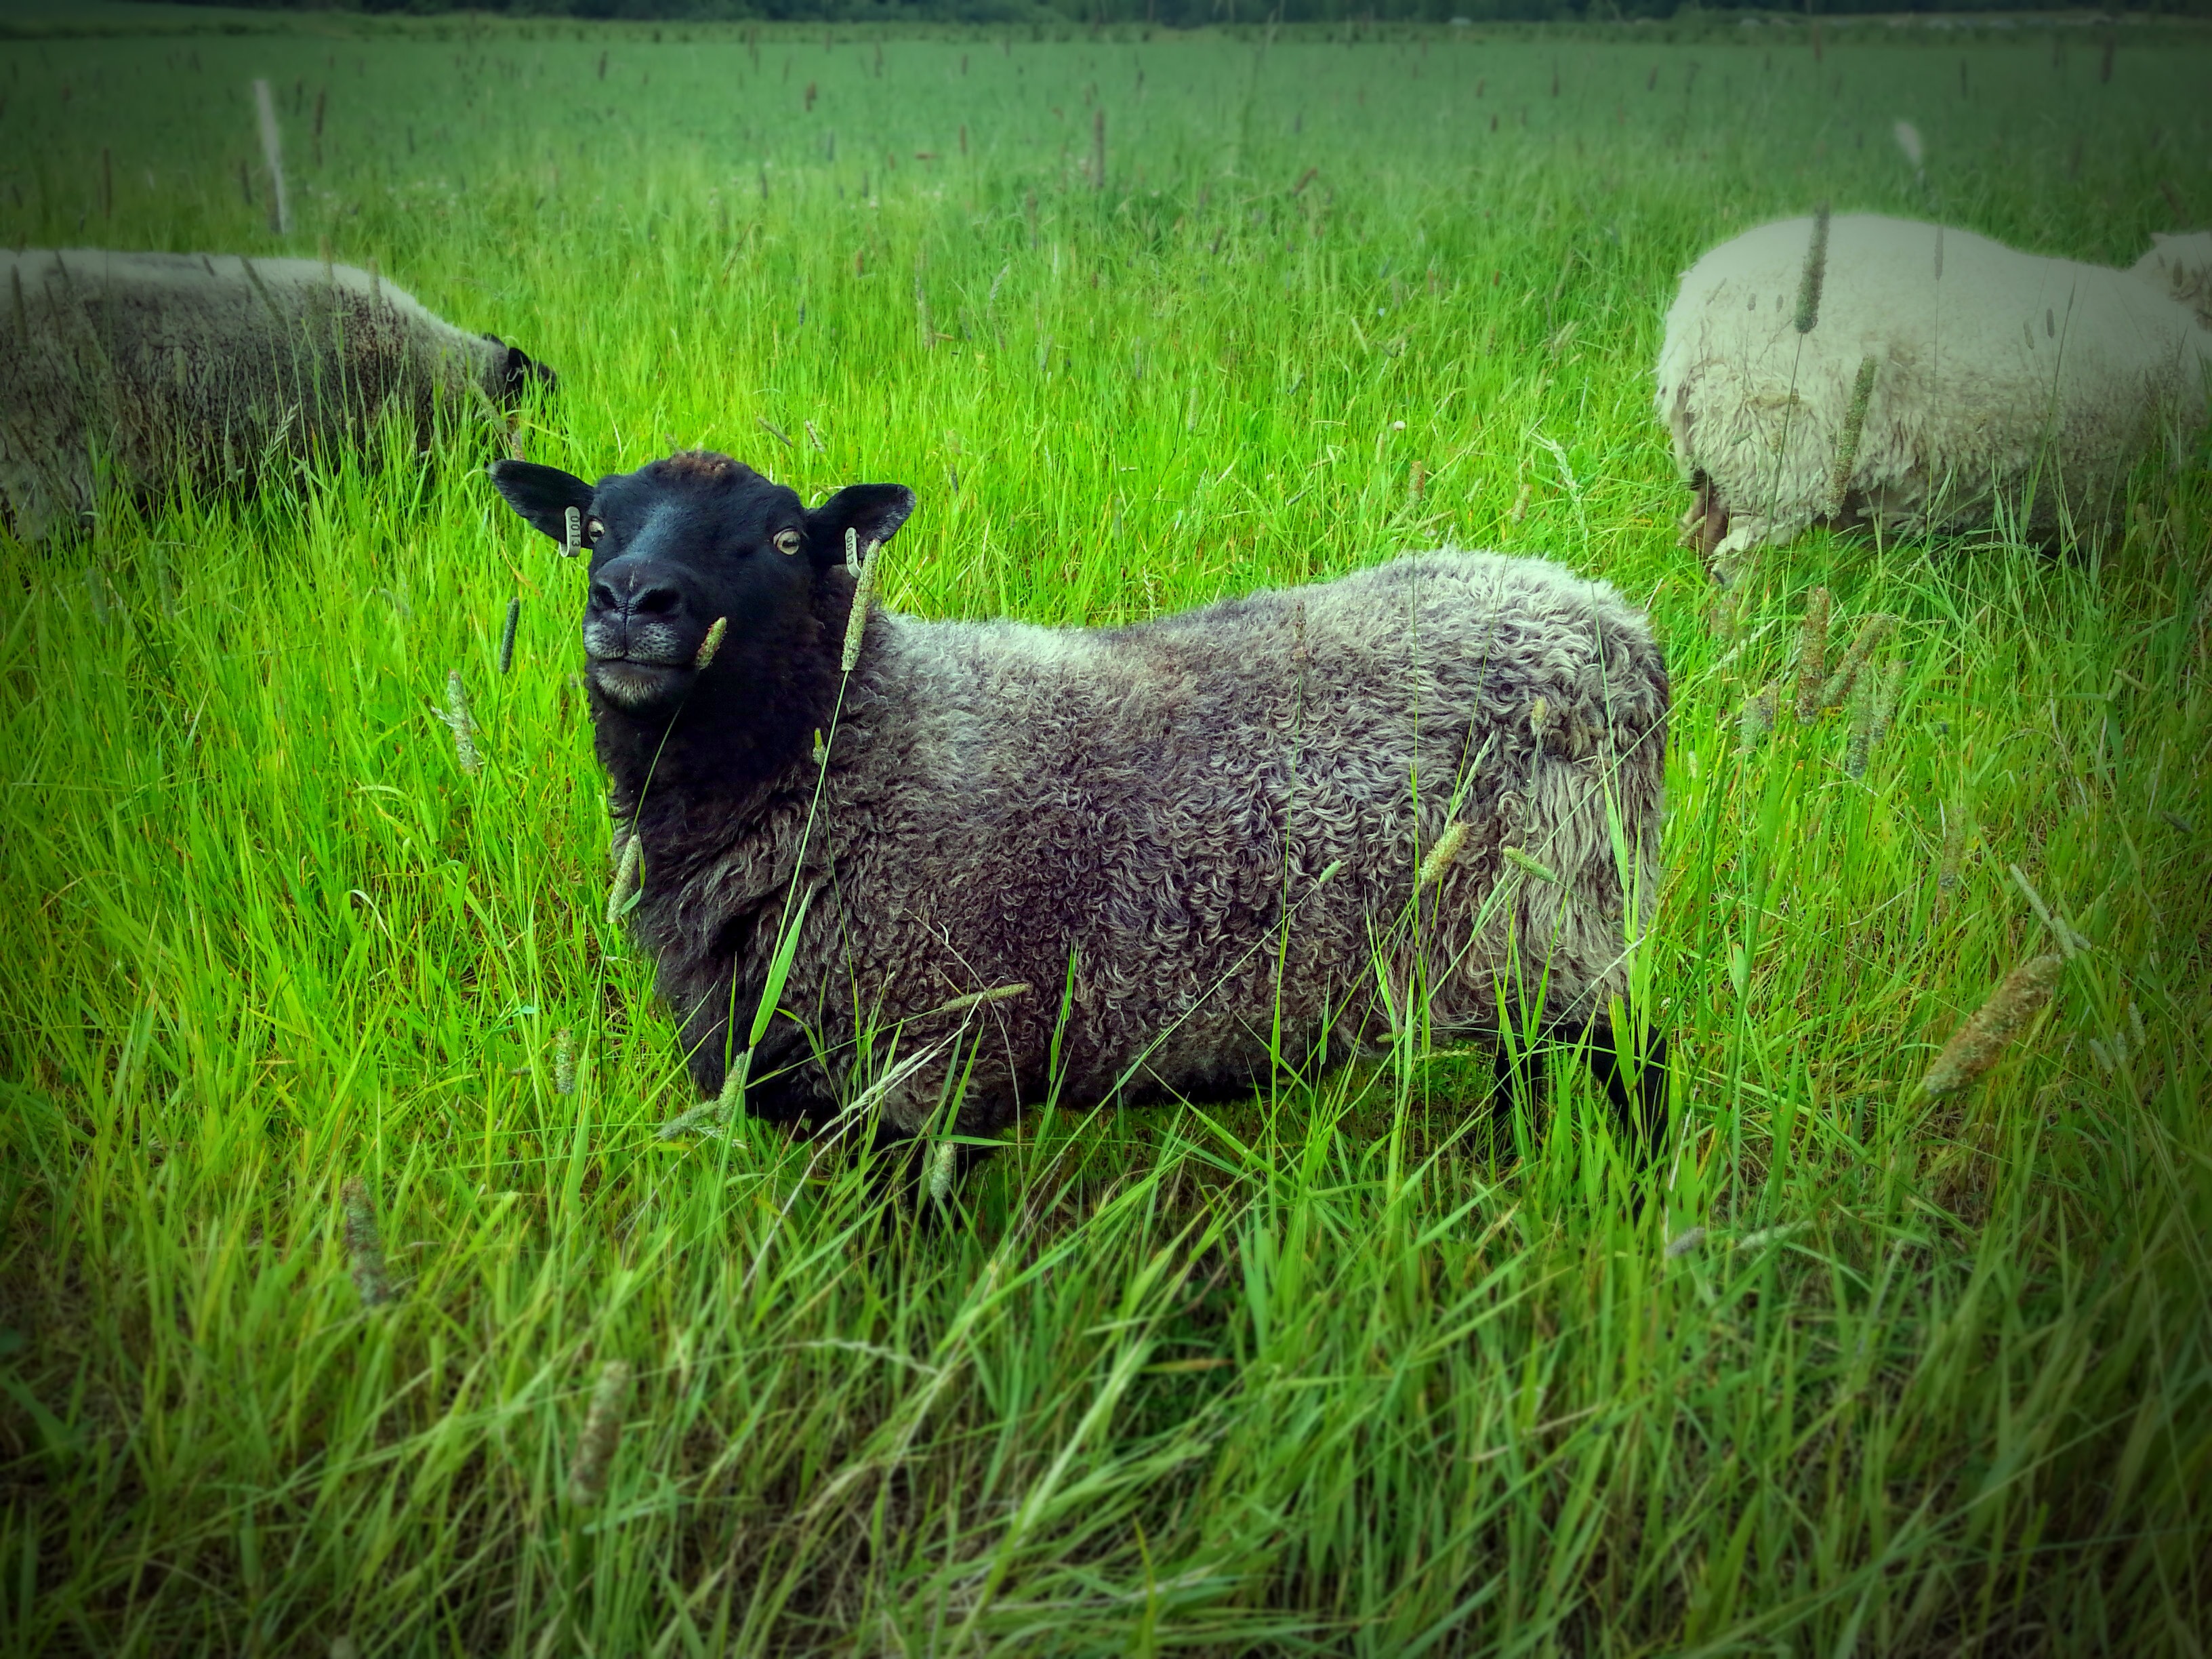
landscape, nature, grass, hay, field, farm, meadow, countryside, animal, summer, wildlife, green, pasture, grazing, sheep, mammal, agriculture, fauna, vertebrate, sheeps, finnish, milieu, finland summer, the sheep, cattle like mammal